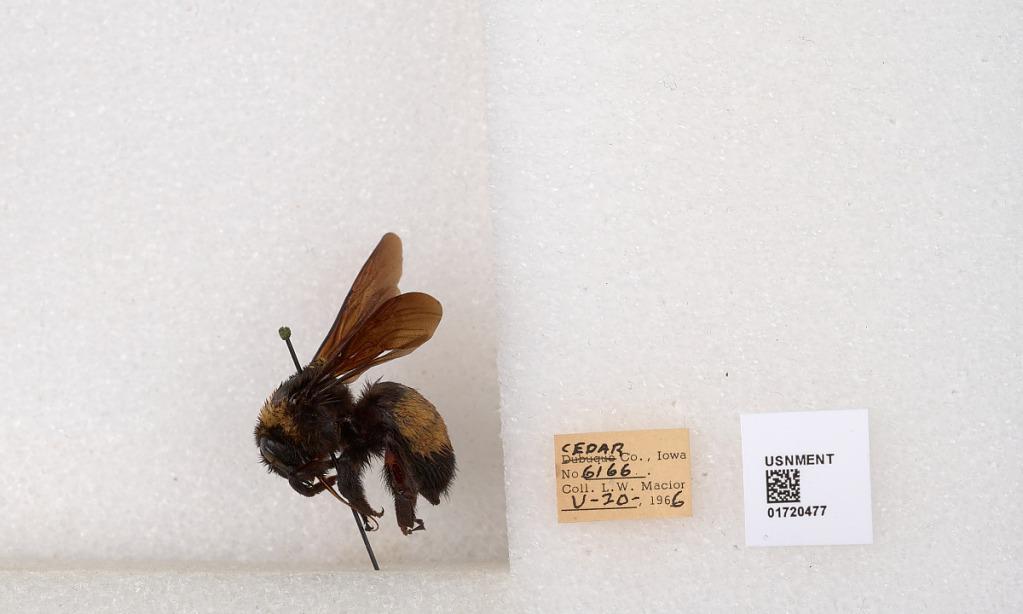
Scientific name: Bombus (Bombus) nevadensis auricormus
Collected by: L. Macior
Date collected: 1966-5-20
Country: United States
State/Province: Iowa
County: Cedar
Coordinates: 41.7723, -91.1324